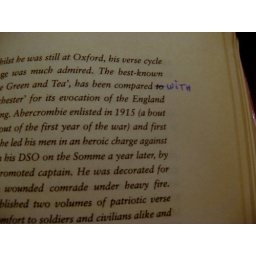
Some hideous waste of oxygen went right through this library book making &amp;quot;corrections&amp;quot; in pen.